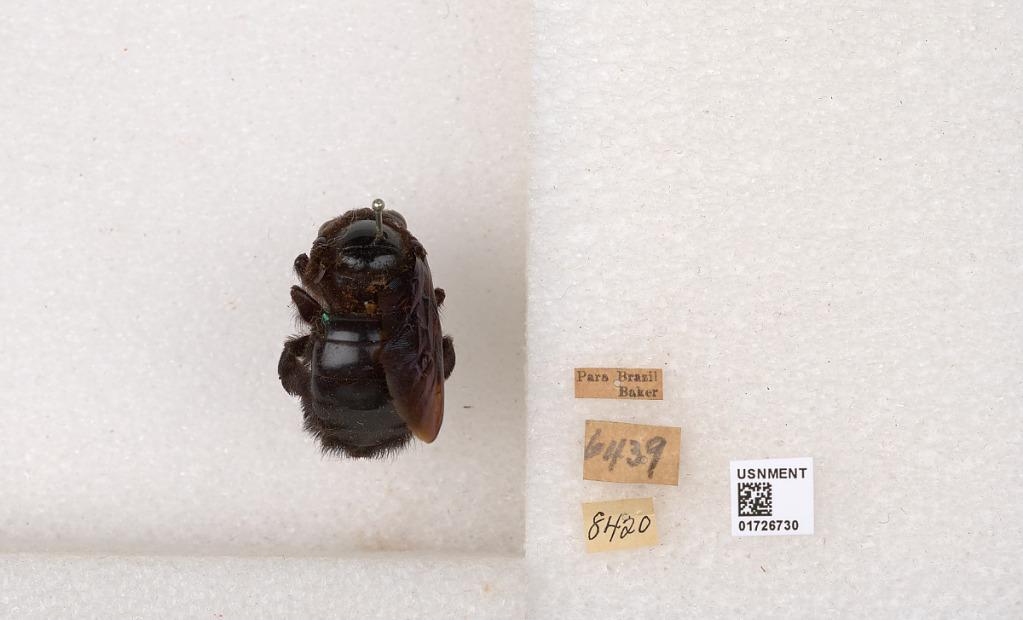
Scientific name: Xylocopa (Neoxylocopa) frontalis (Olivier)
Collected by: Baker
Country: Brazil
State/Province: Para
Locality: Para